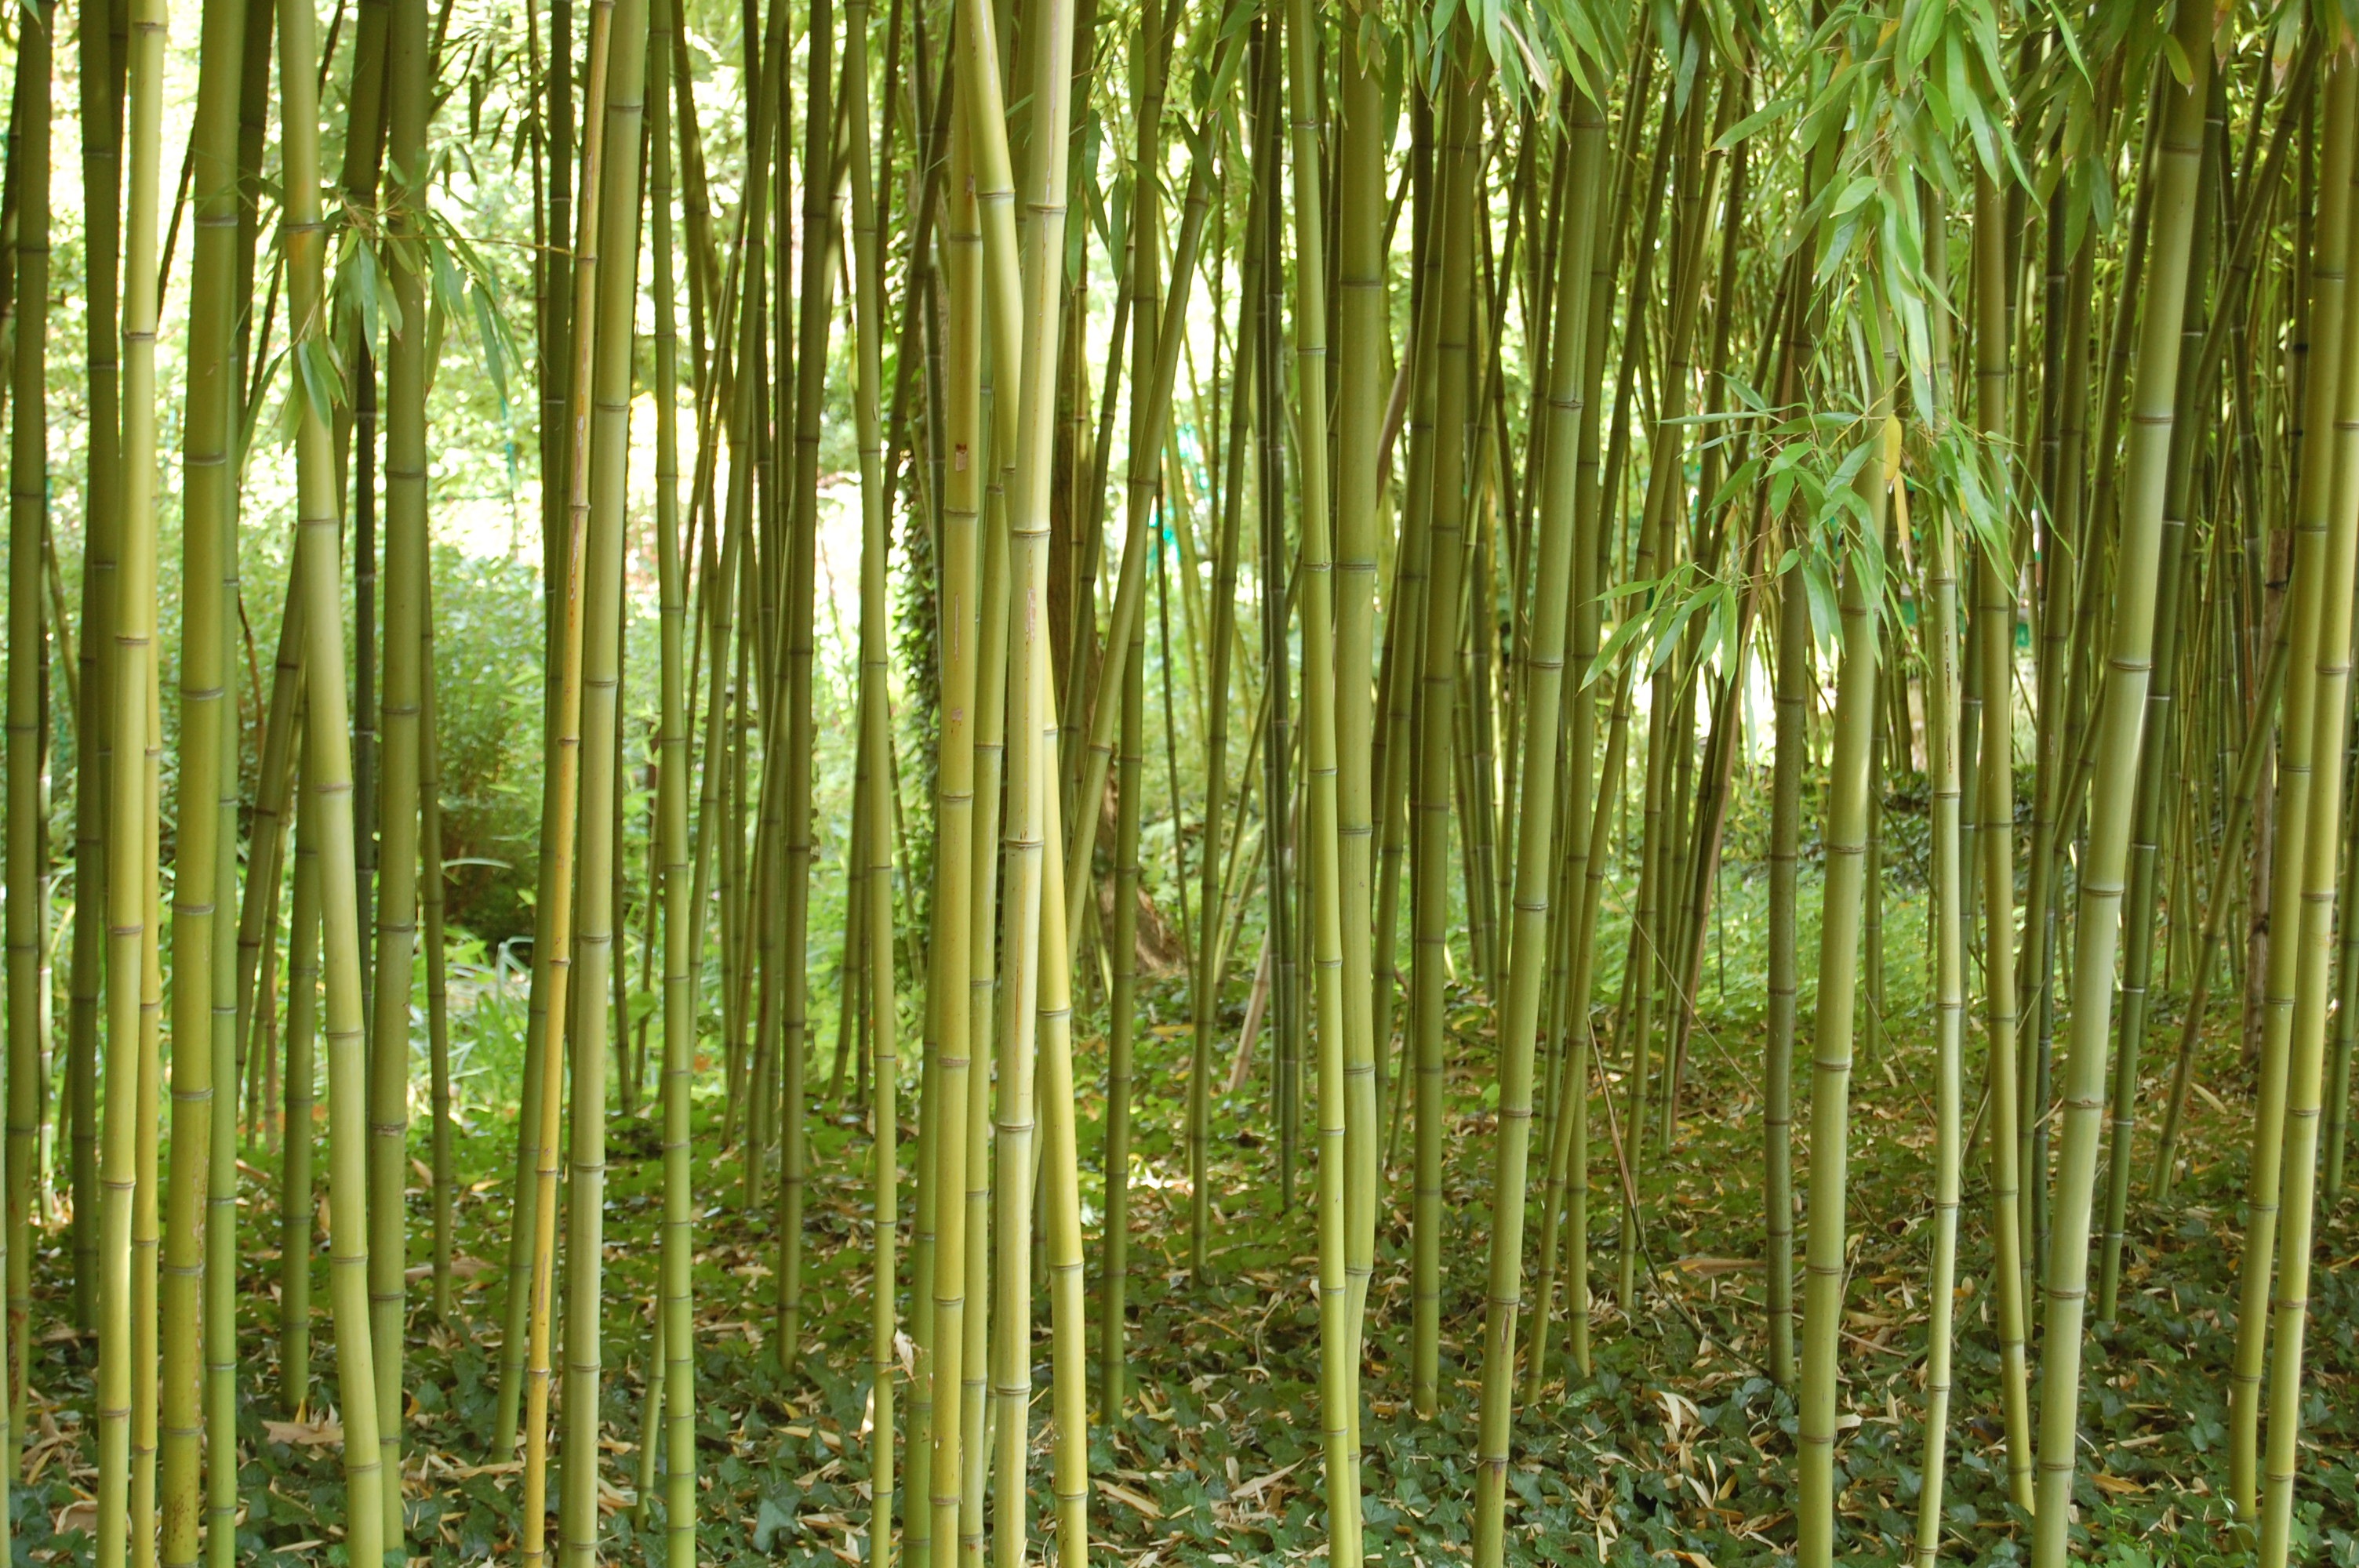
tree, nature, forest, grass, structure, plant, green, color, botany, habitat, cane, bamboo, ecosystem, natural environment, grass family, plant stem, phragmites